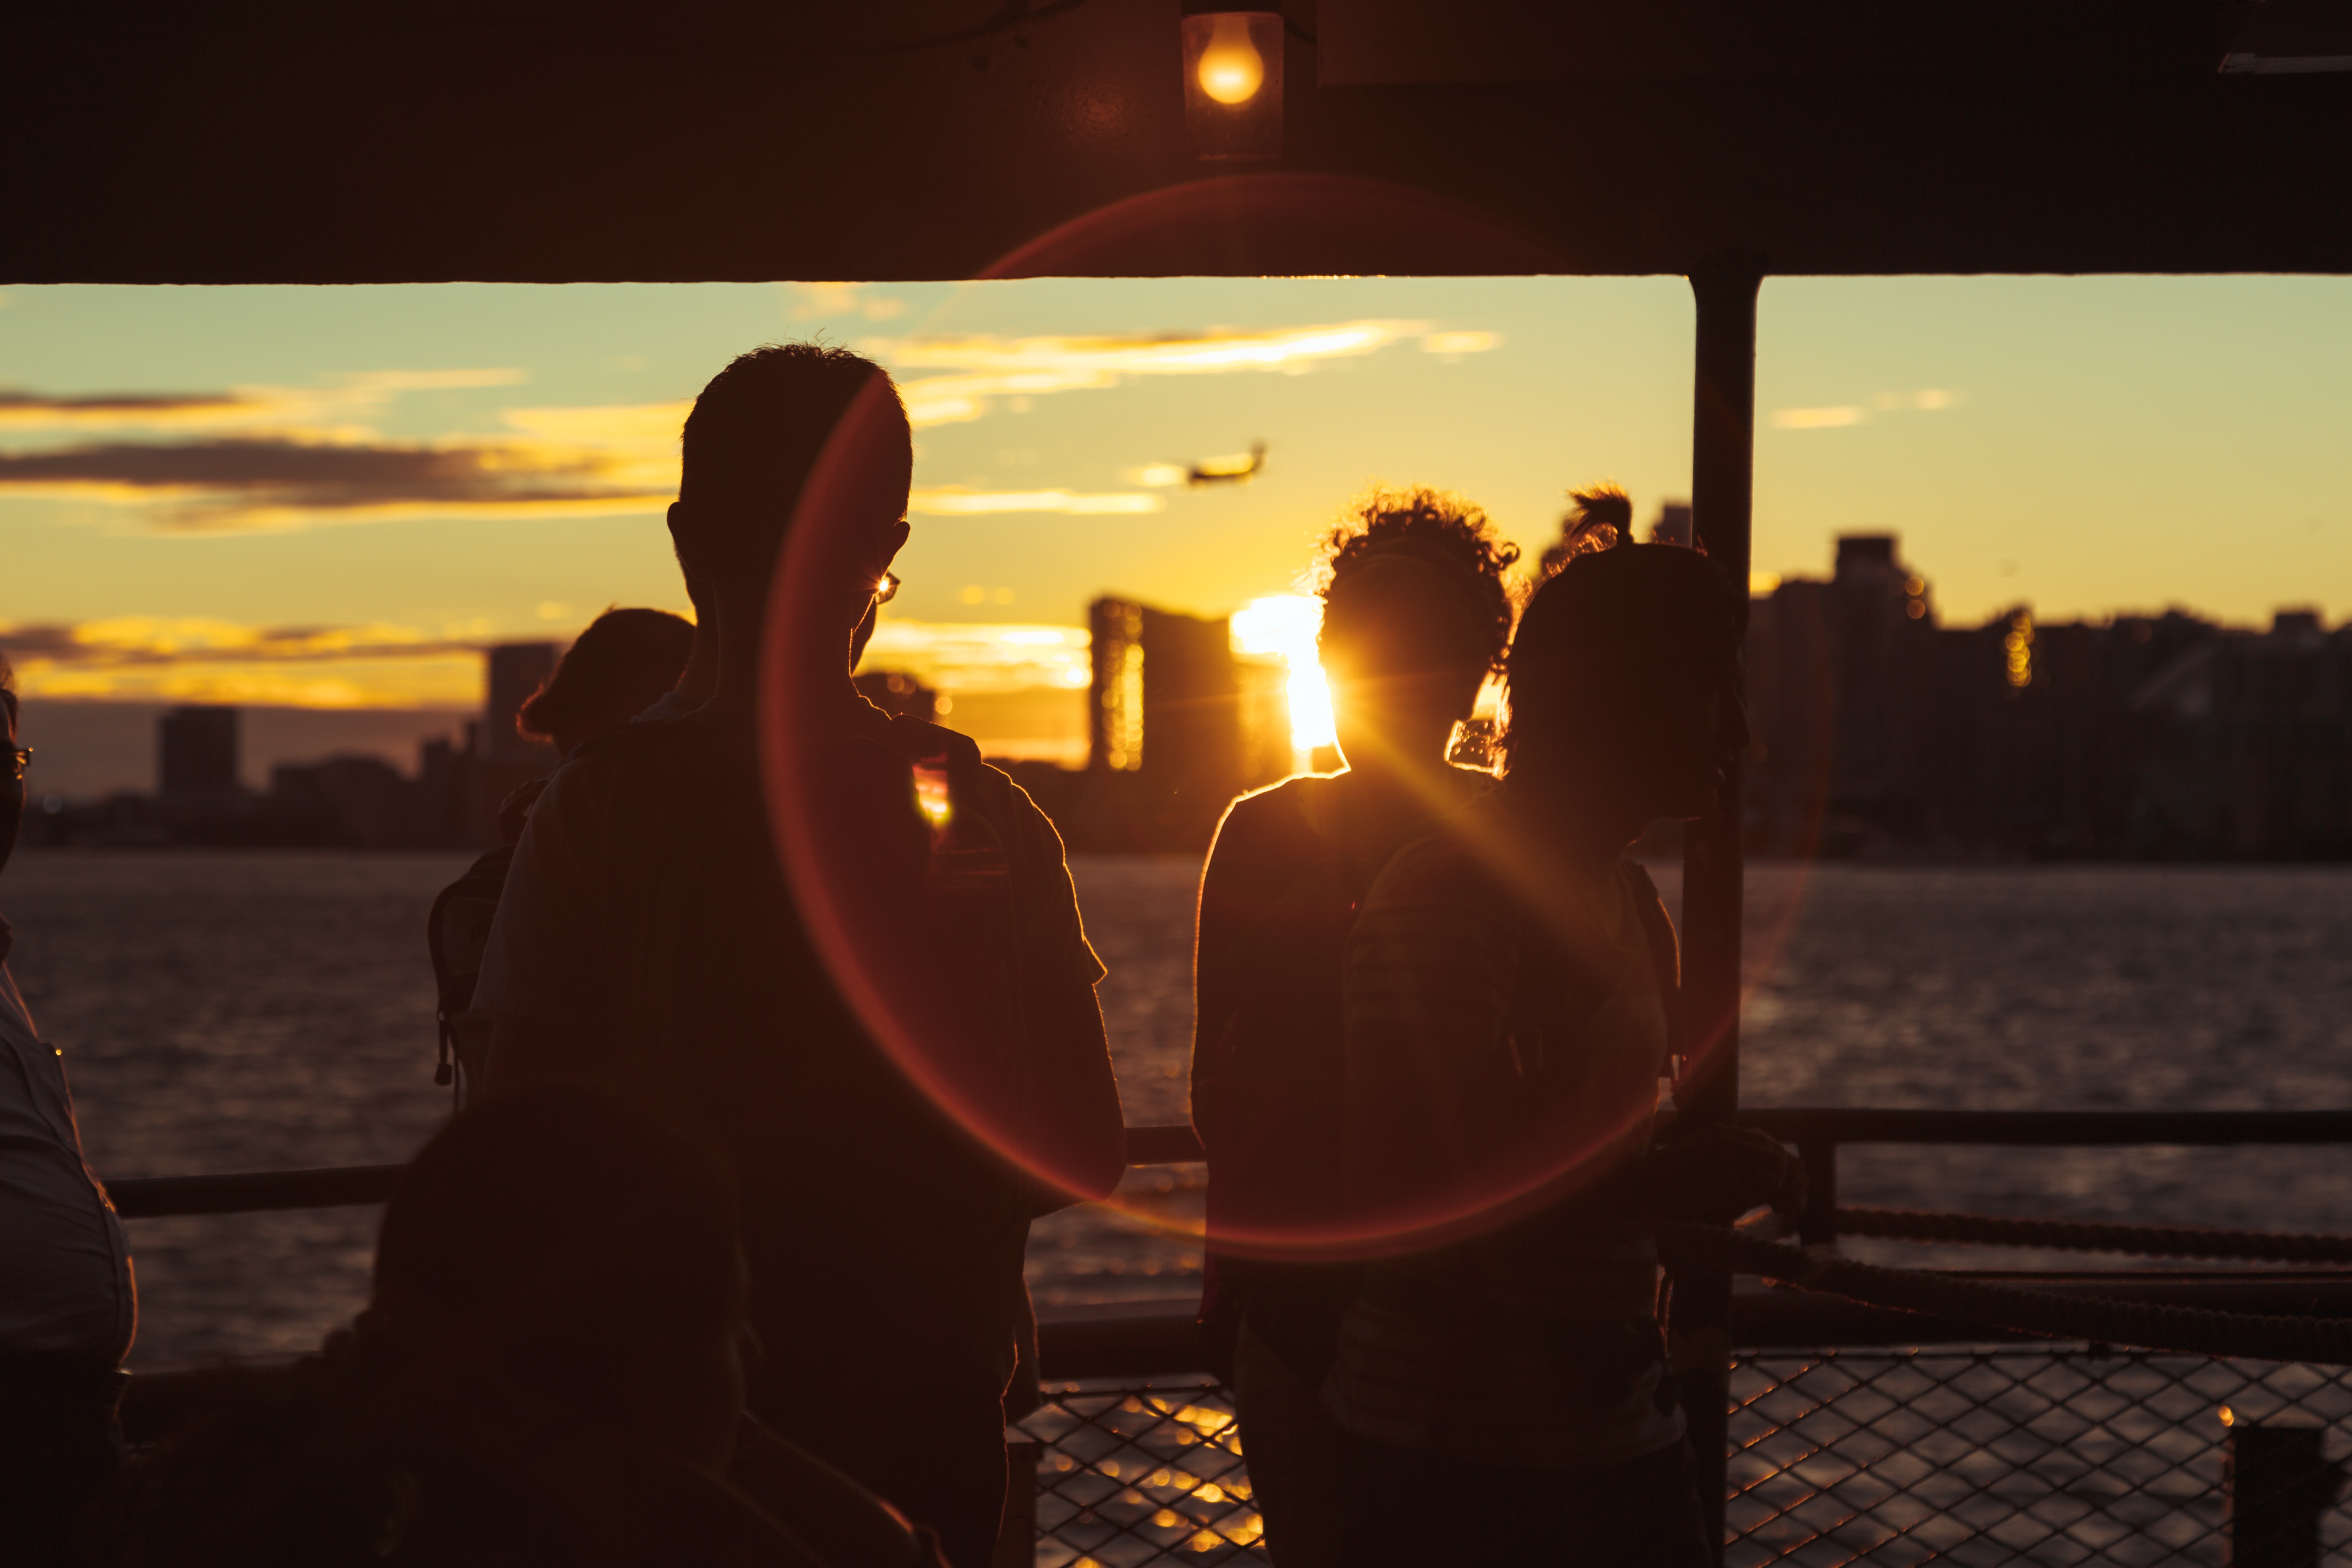
light, sunset, sunlight, morning, evening, romance, darkness